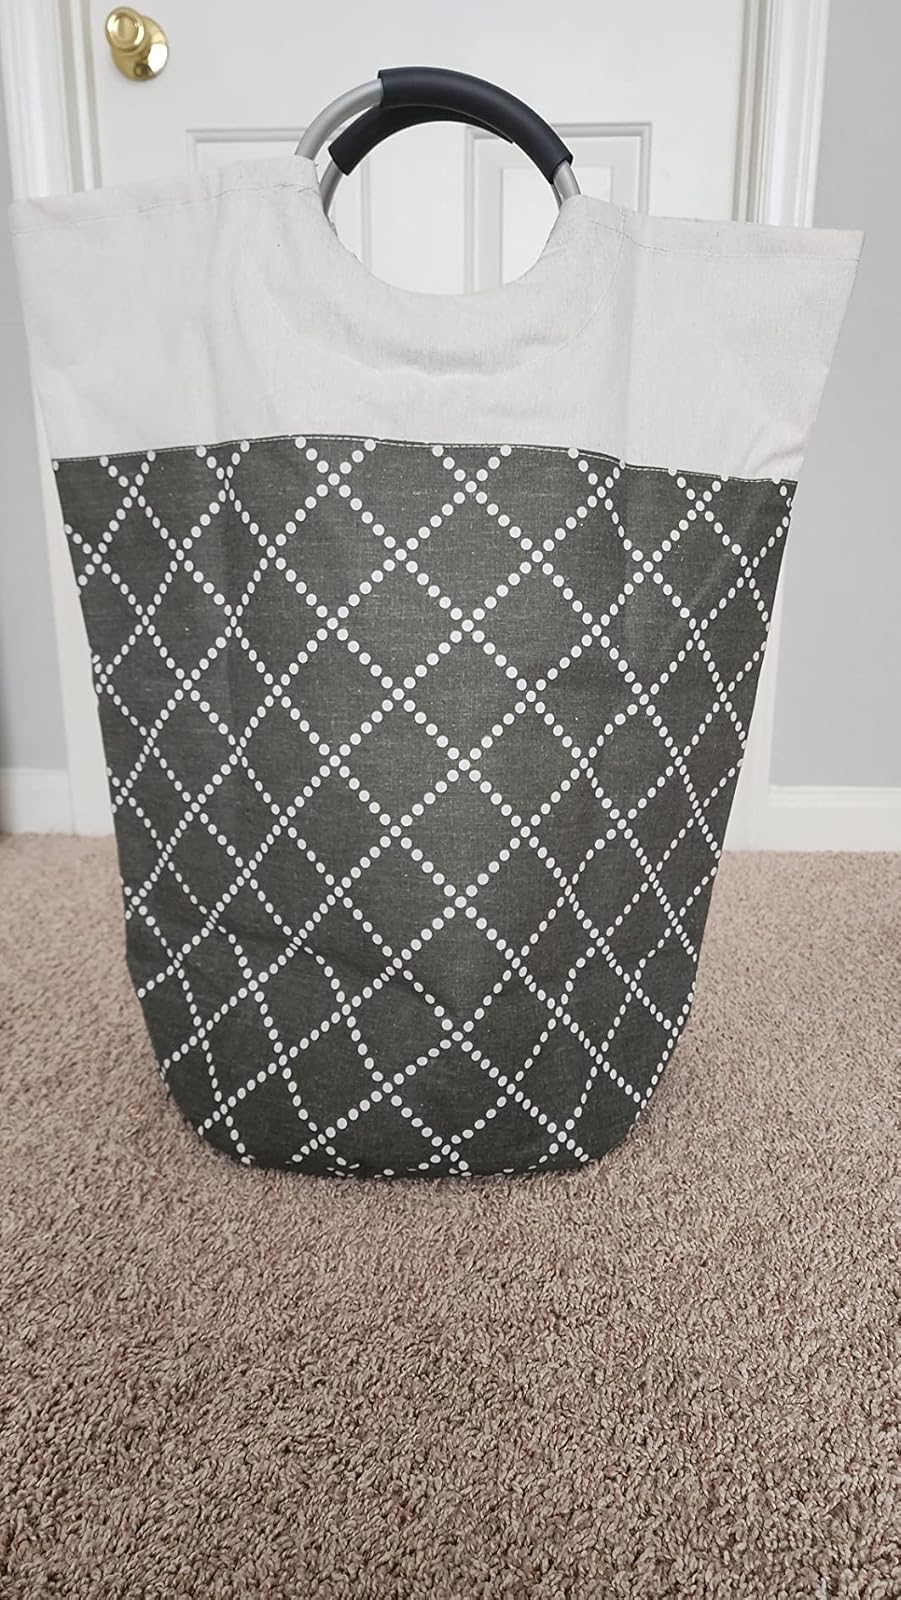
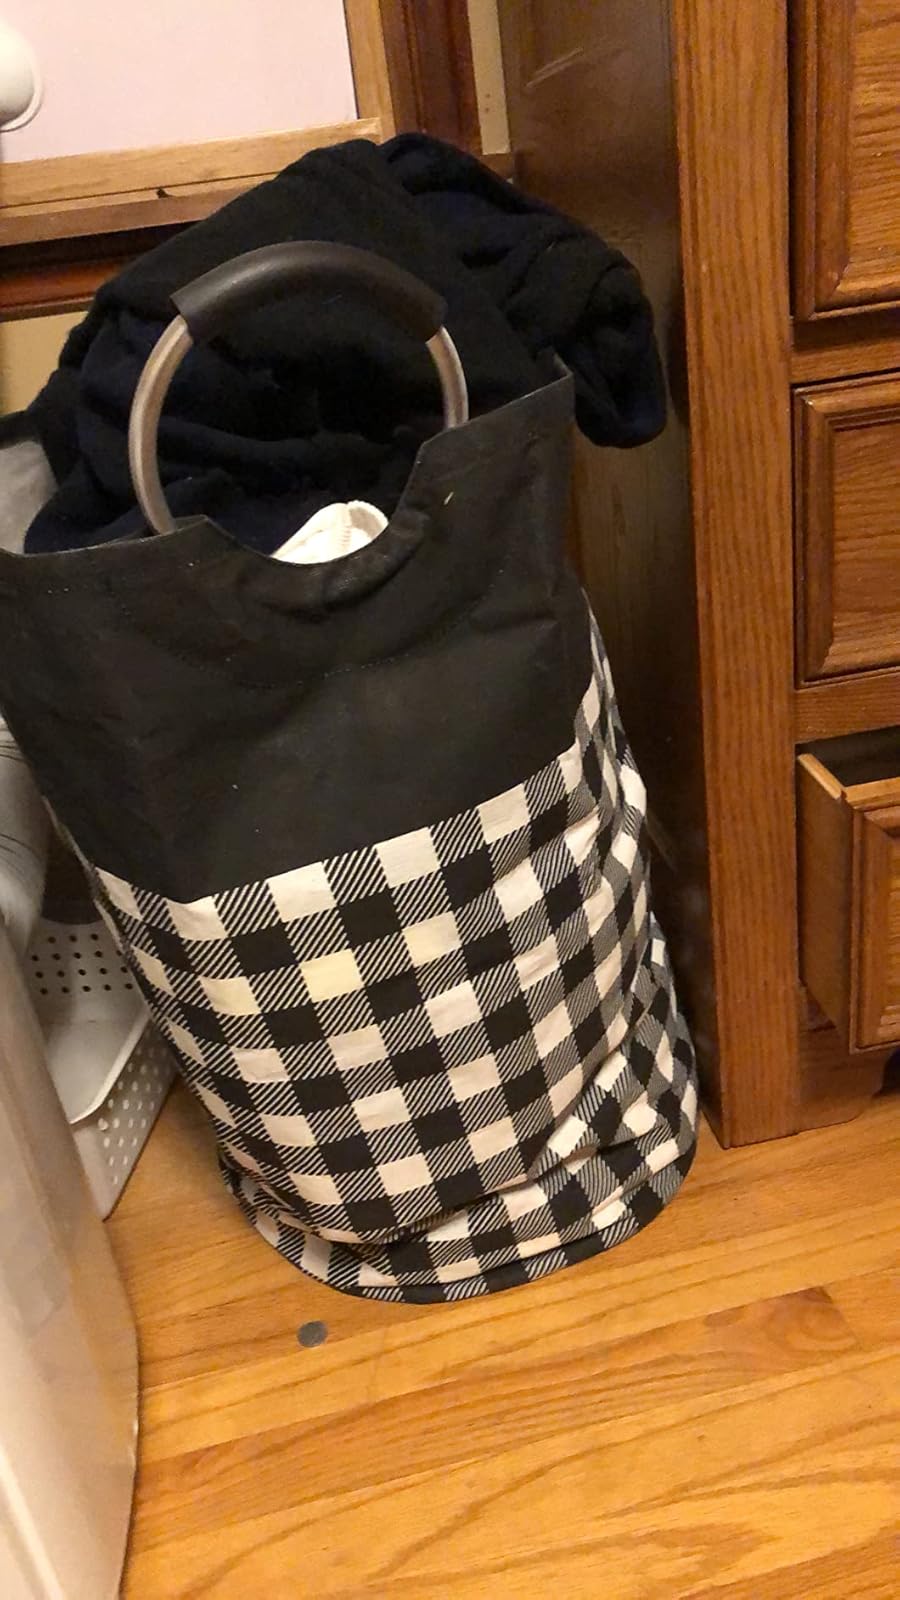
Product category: items_hamper
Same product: no